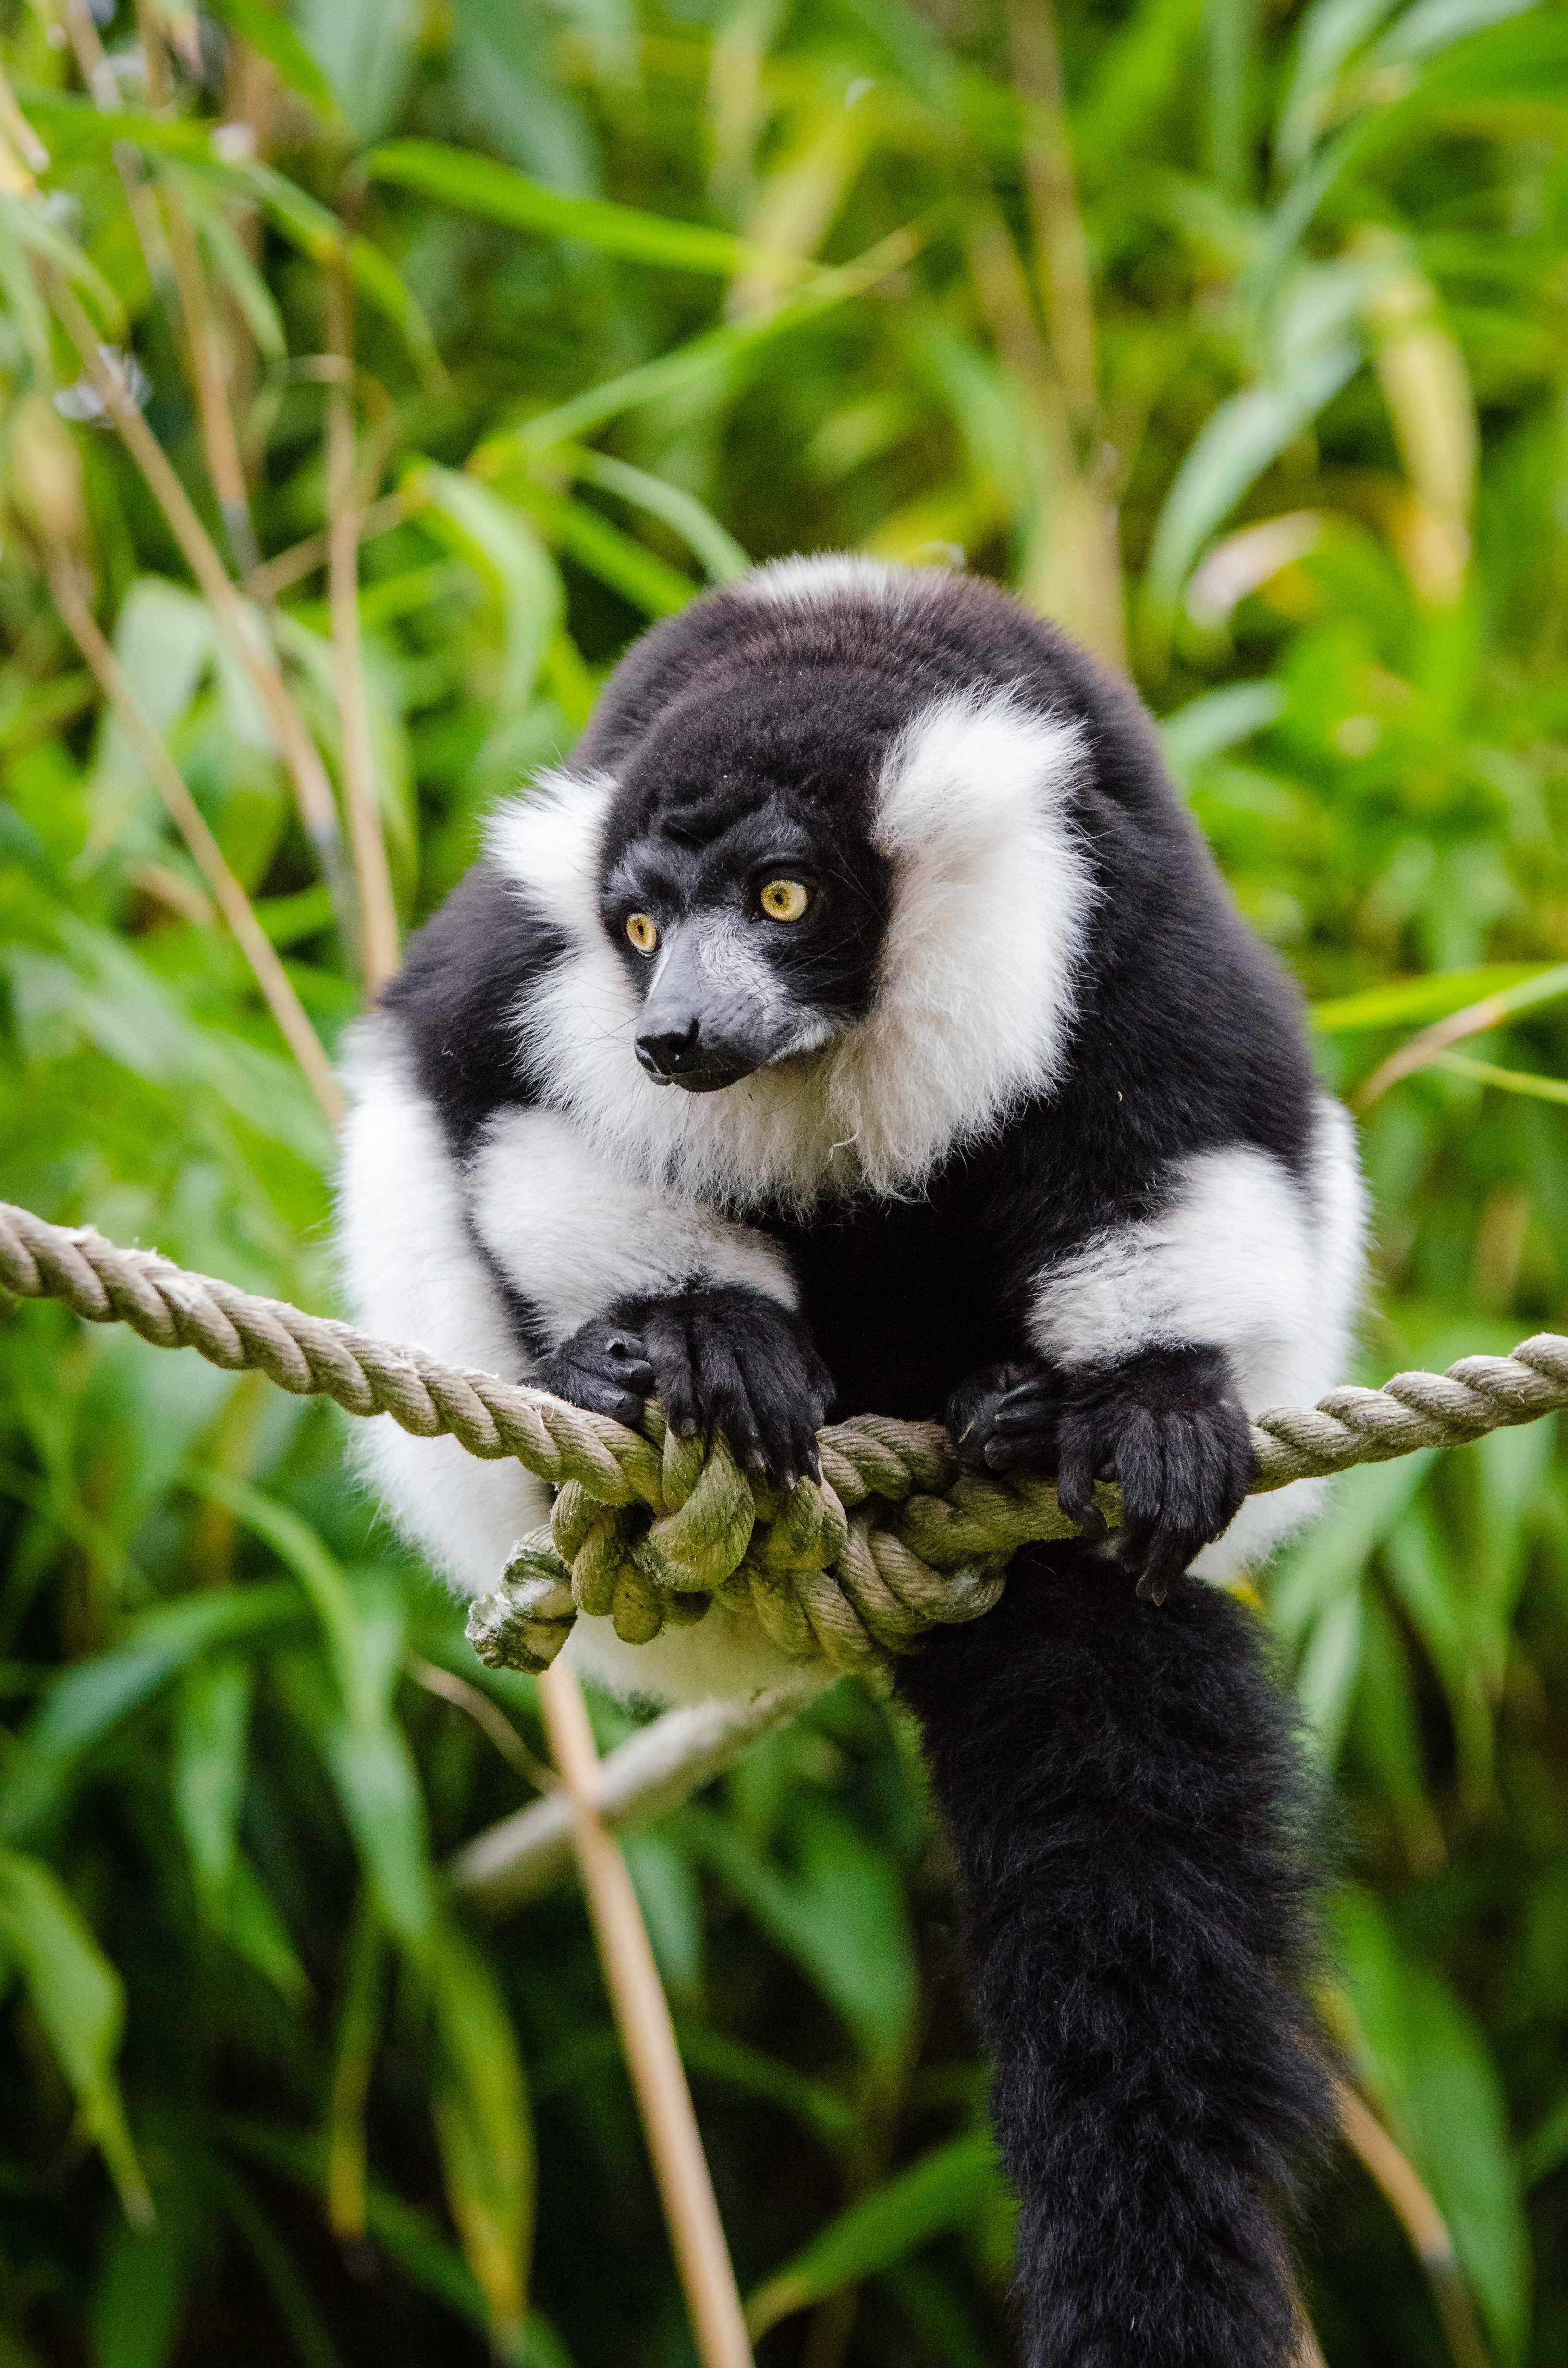
bird, wildlife, beak, mammal, fauna, primate, vertebrate, lemur, new world monkey